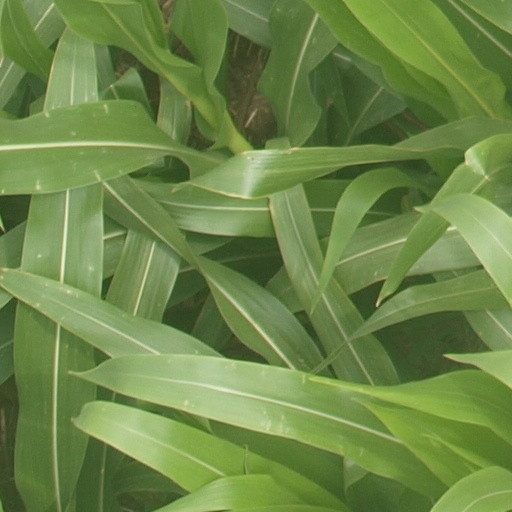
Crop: maize; corn